Here Comes Mr. Oh

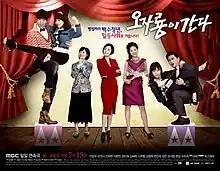
Promotional poster

Here Comes Mr. Oh is a 2012 South Korean television series starring Lee Jang-woo, Oh Yeon-seo, Jin Tae-hyun, and Seo Hyun-jin. The daily drama aired on MBC on Mondays to Fridays at 19:15 from November 19, 2012 to May 17, 2013 for 129 episodes.